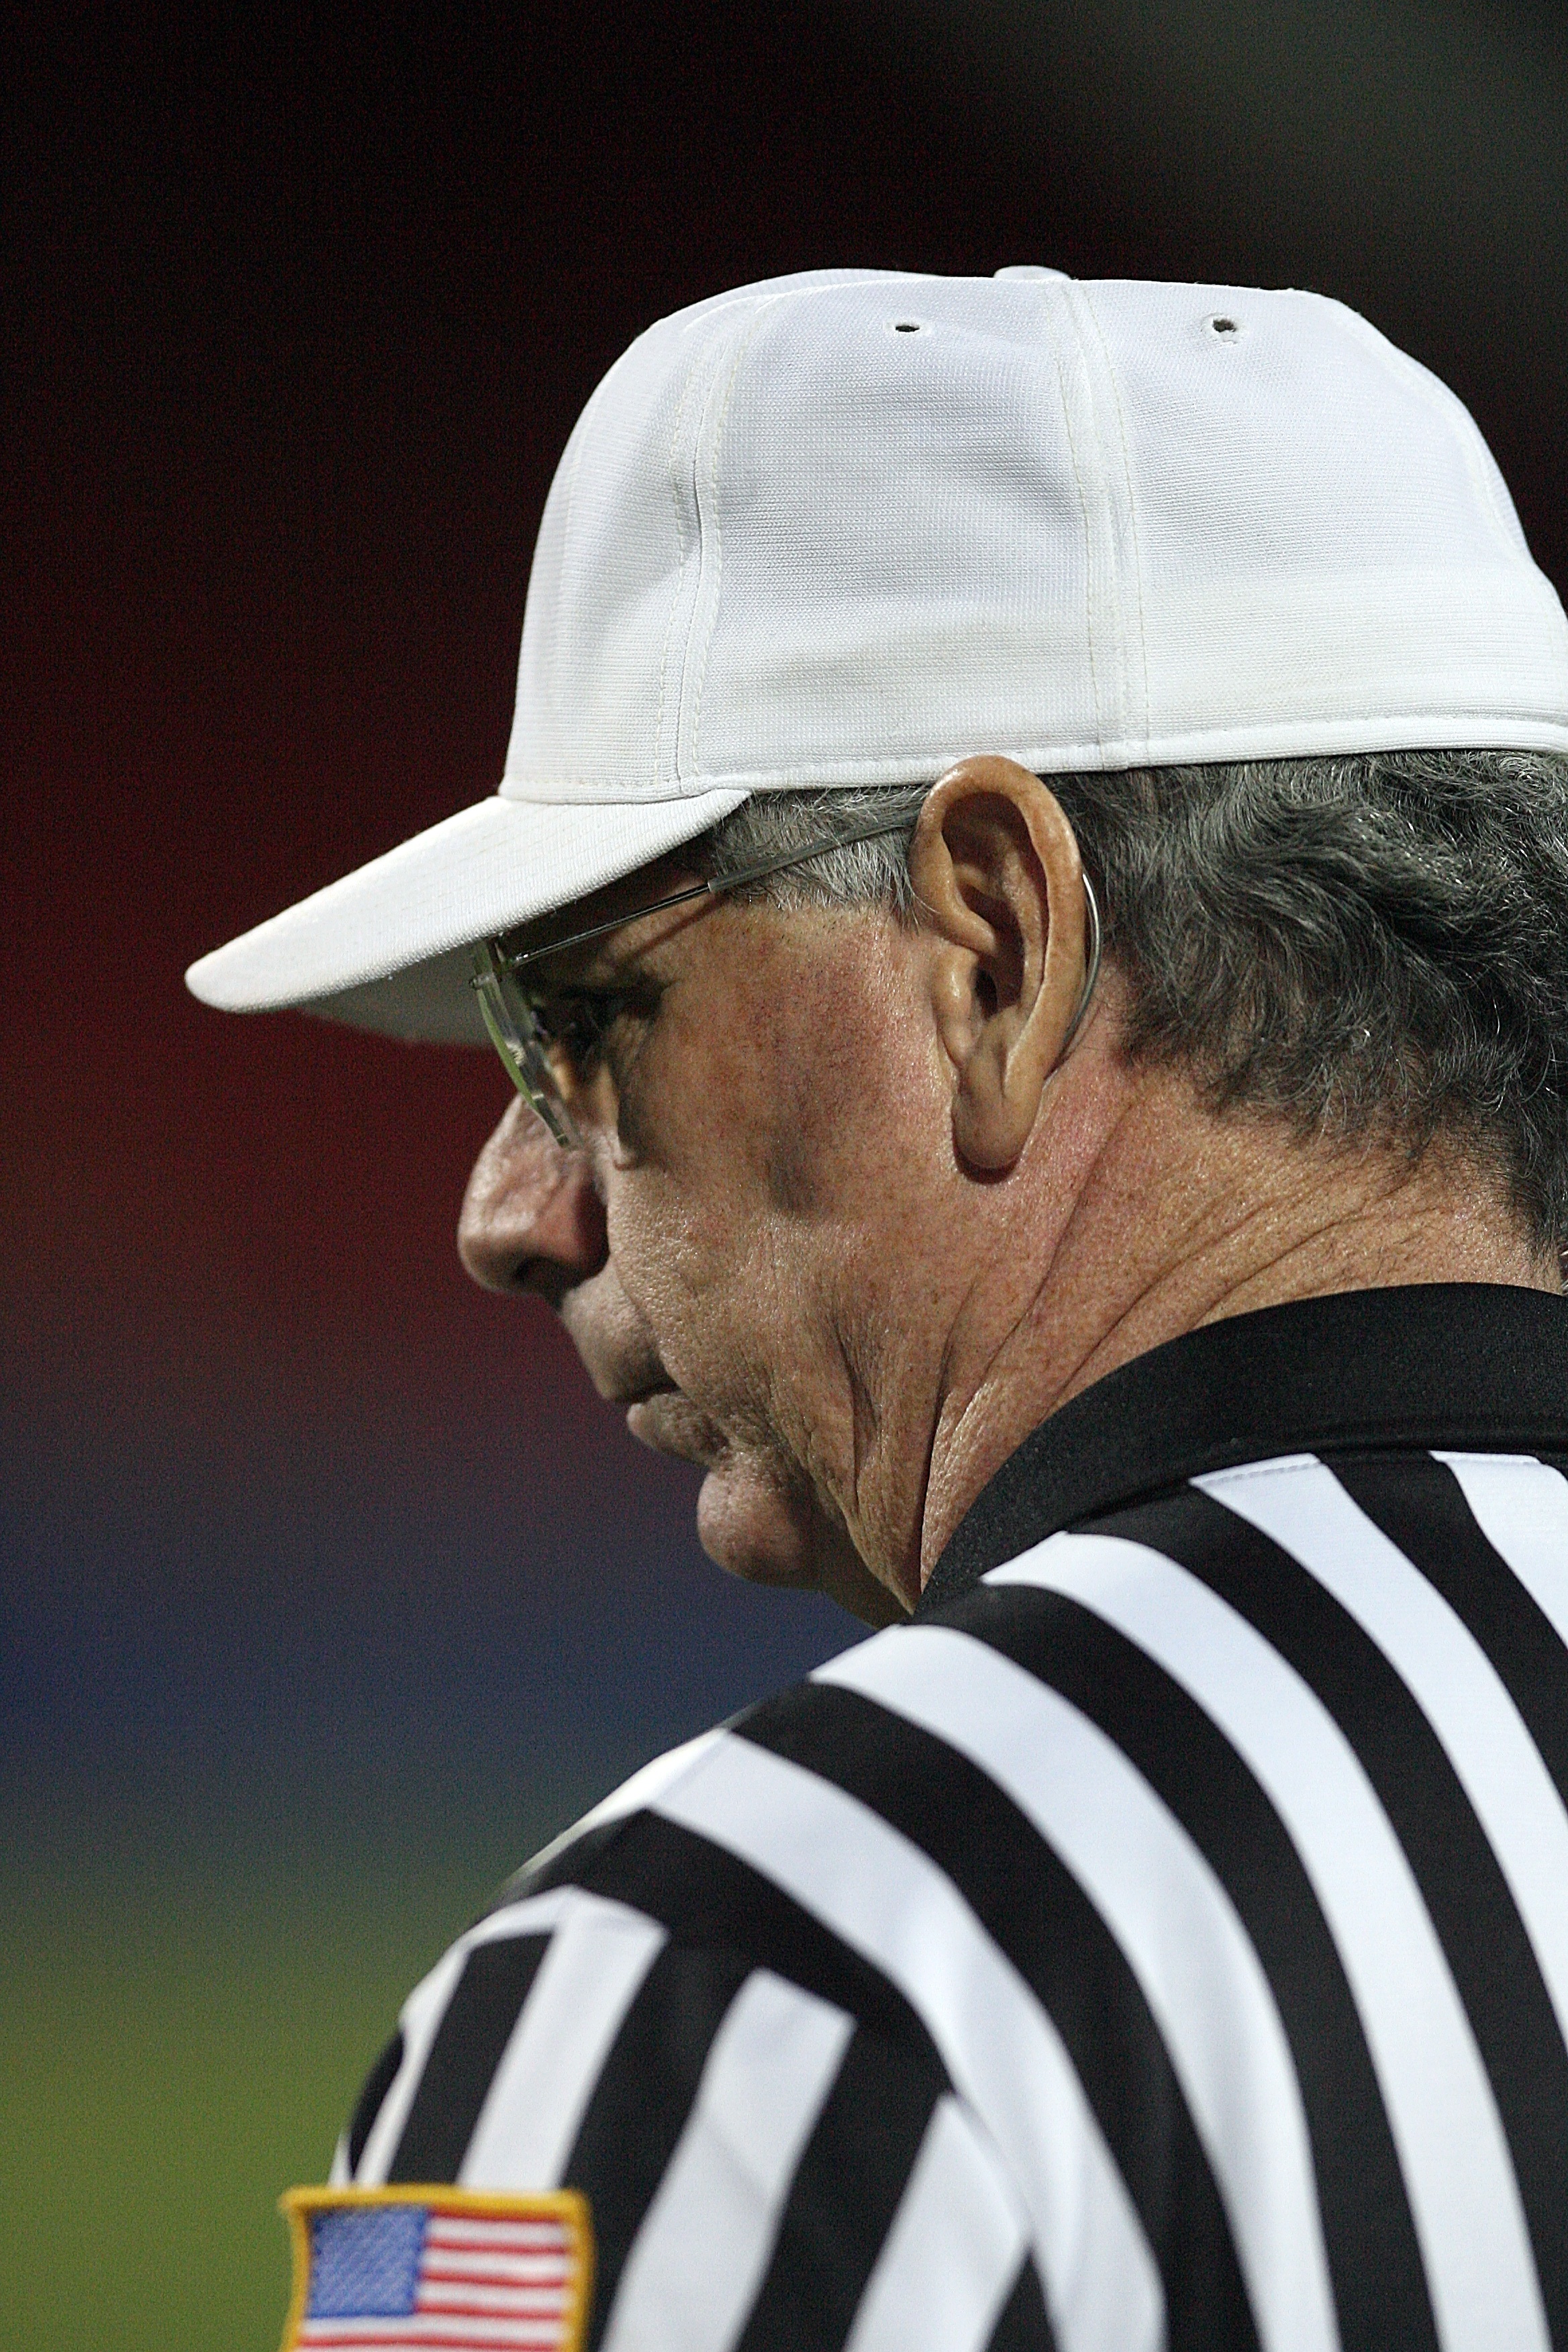
man, person, sport, game, male, standing, professional, football, shirt, zebra, striped, american, american football, focus, stripes, uniform, jockey, judge, texas, watching, referee, official, white hat